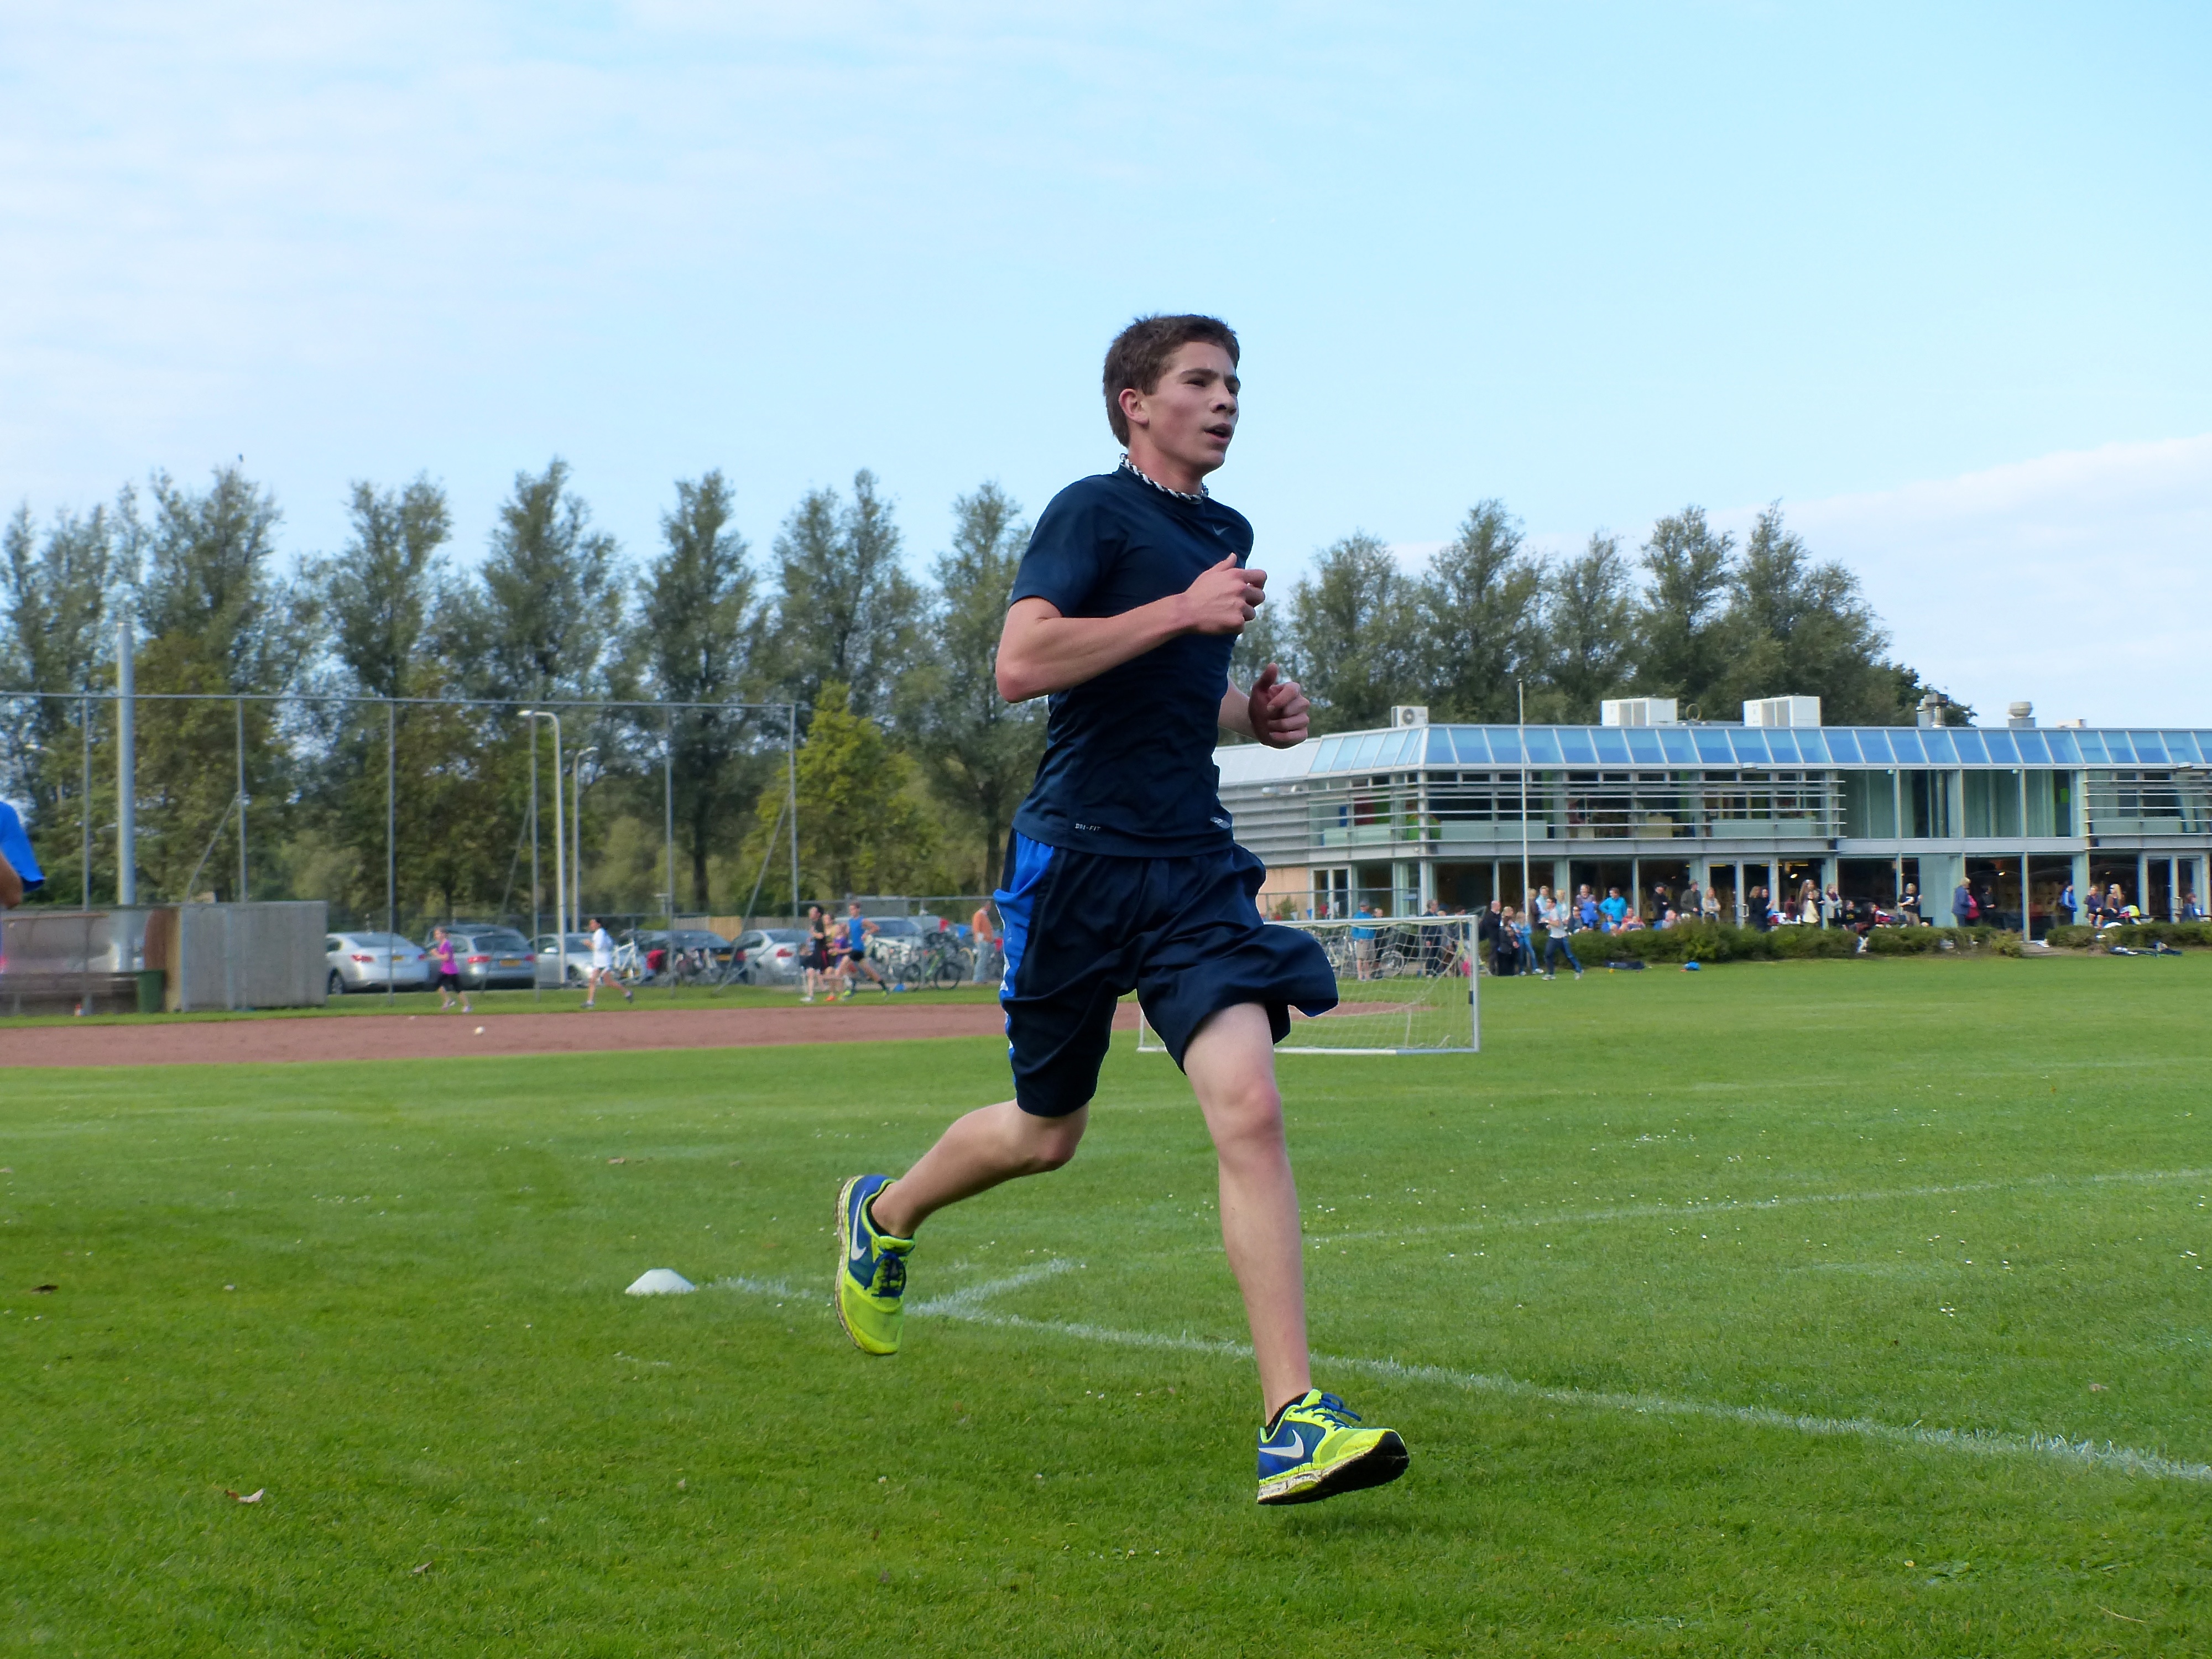
run, country, soccer, runner, cross, ash, player, hague, 2013, american, sports, school, athletics, tournament, sprint, human action, competition event